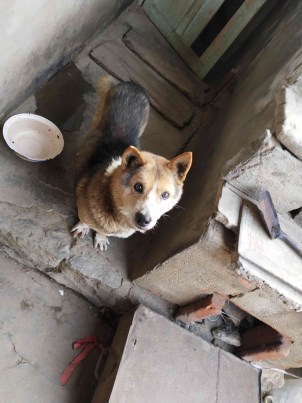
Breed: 3336-n000121-chinese_rural_dog